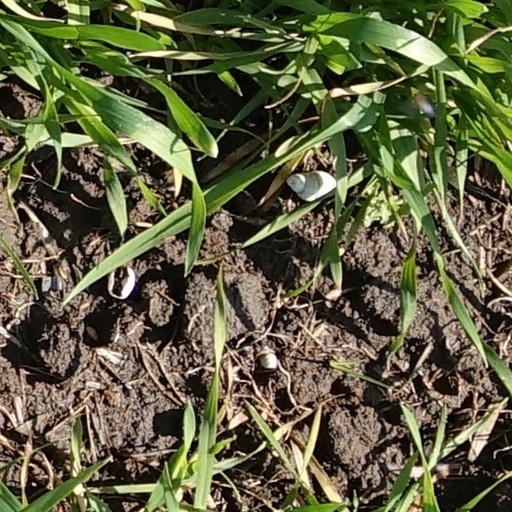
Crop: wheat